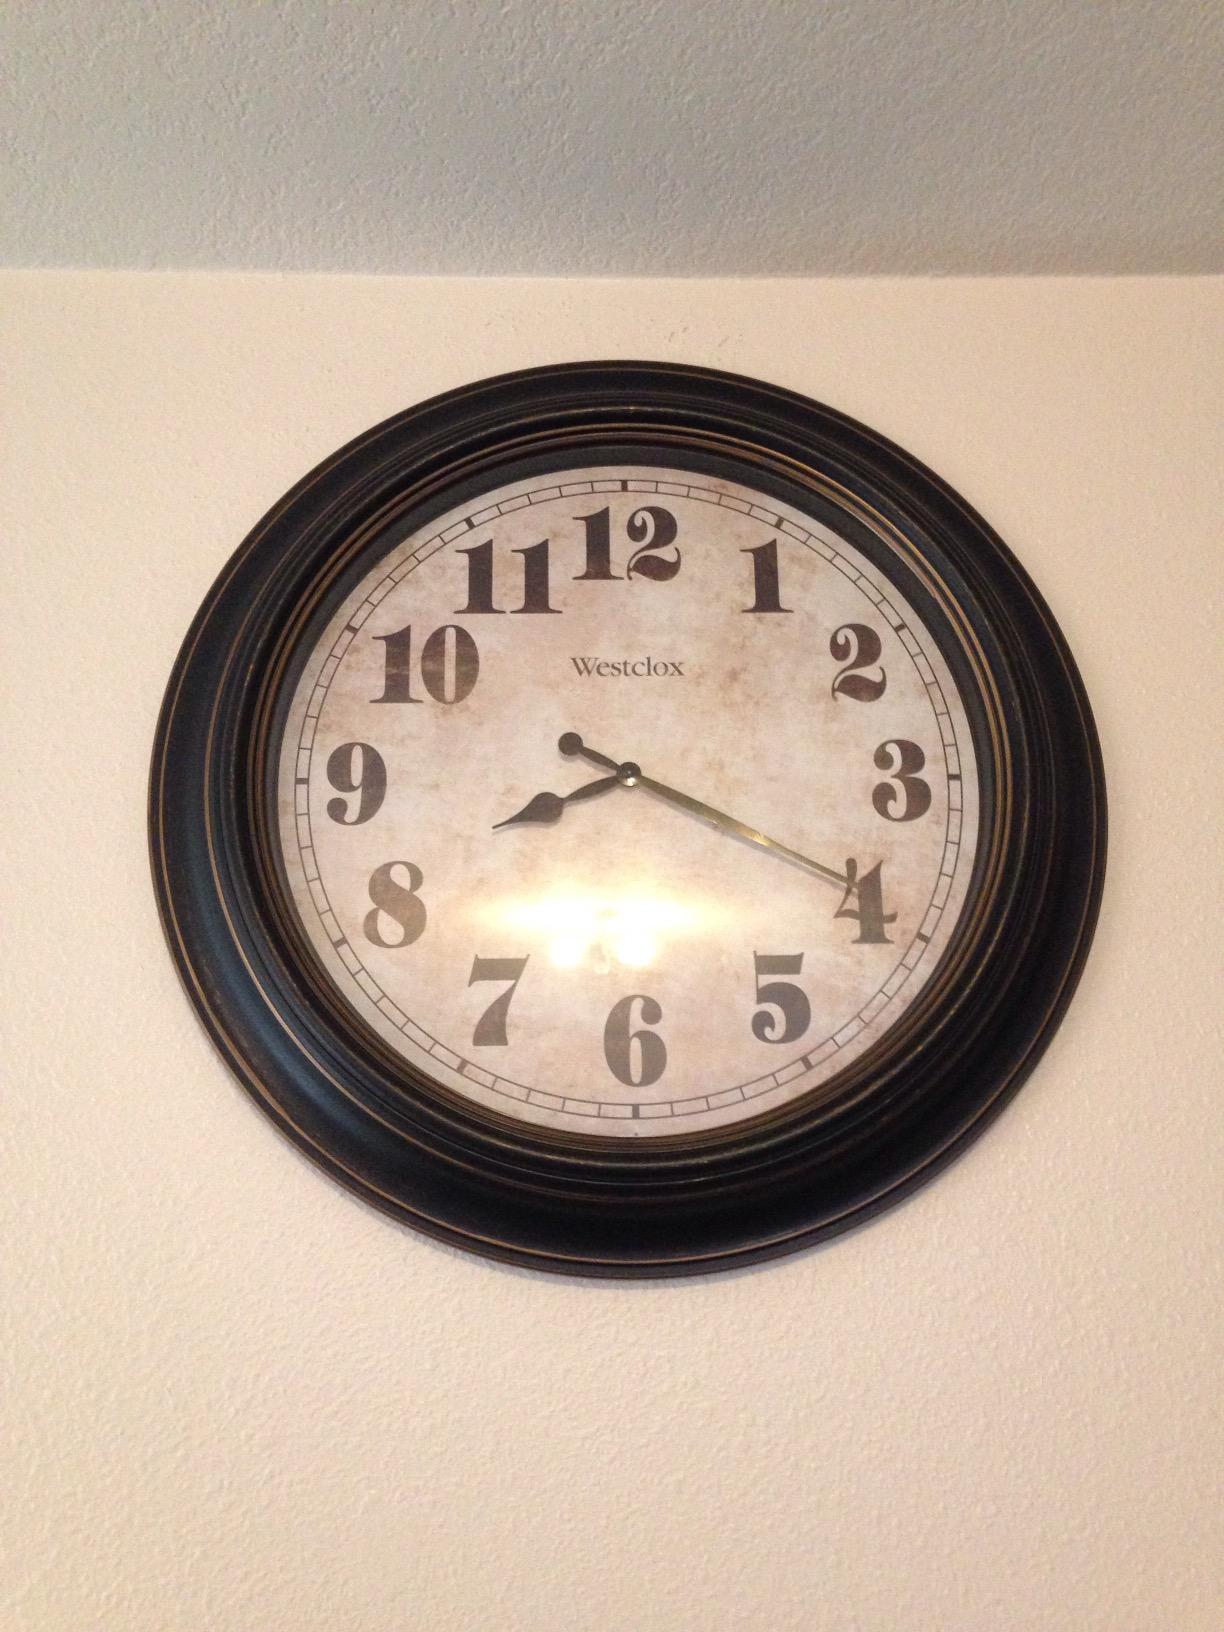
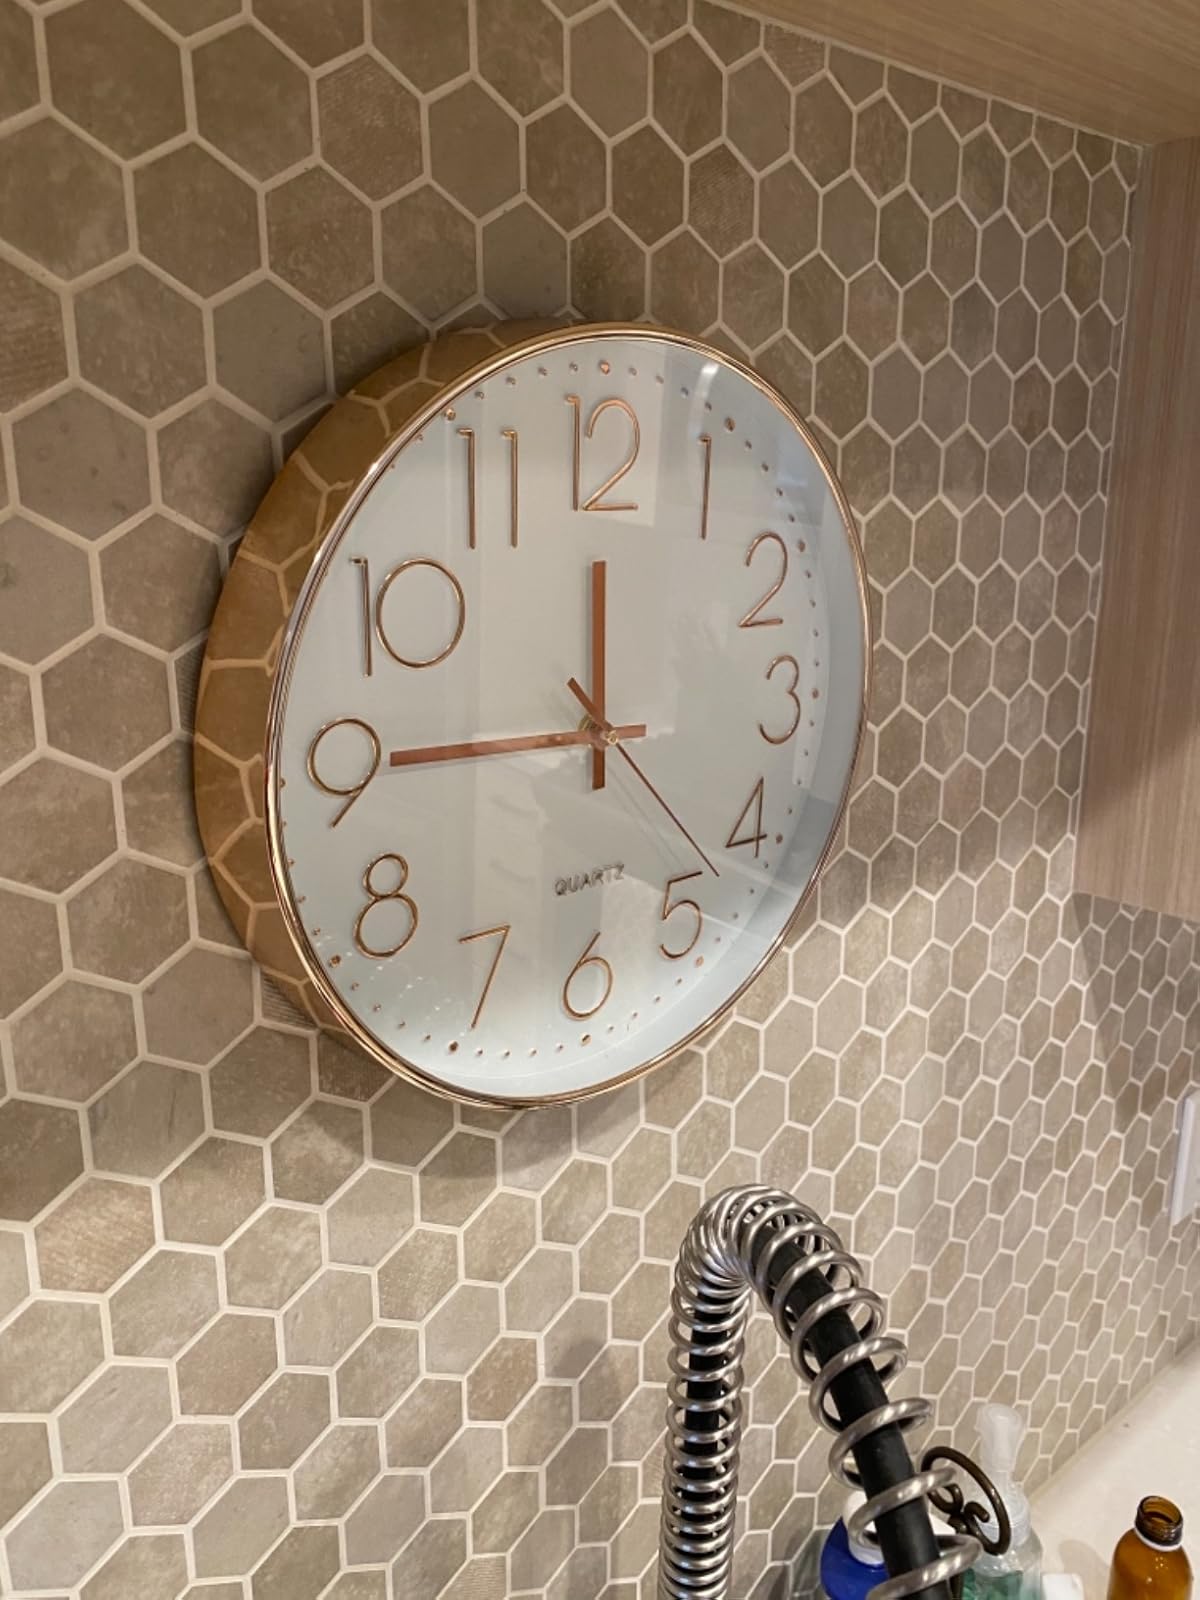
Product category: clock
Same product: no